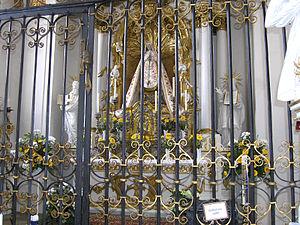
L'église Saint-Pierre-et-Saint-Paul d'Oberelchingen est une église catholique paroissiale, et église de procession, située dans le quartier Oberelchingen de la commune d'Elchingen dans l'arrondissement de Neu-Ulm du district de Souabe en Bavière. Elle a été édifiée au XIIᵉ siècle en tant qu'église abbatiale de l’ancienne abbaye bénédictine de Elchingen. La construction romane initiale a été profondément transformée au XVIIᵉ siècle, puis remaniée au milieu du XVIIIᵉ siècle dans le style du rococo. La nef a été décorée à la fin du XVIIIᵉ siècle dans le style néo-classique débutant.